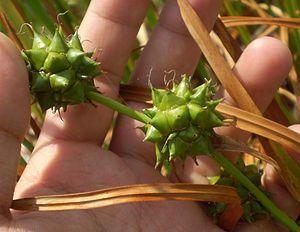
Le rubanier d'eau ou rubanier rameux est une plante herbacée récemment déplacée dans la famille des Typhaceae.